Wallace, Idaho

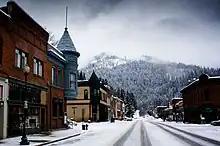
Downtown Wallace

By around 1930, residents downstream from the Coeur d'Alene mines were complaining about water and air pollution. Operators downplayed the issue, but did make a few process concessions. Then the ravages of the Great Depression virtually eliminated the issue for the duration. That was followed by the ramp-up to World War II, which further kept the problems in the background. After the war, the metals industry in the region boomed, reaching a peak by around 1965. Process improvements continued but could not totally alleviate the effluent problems. And practically nothing was done about a half-century of pollution buildup.